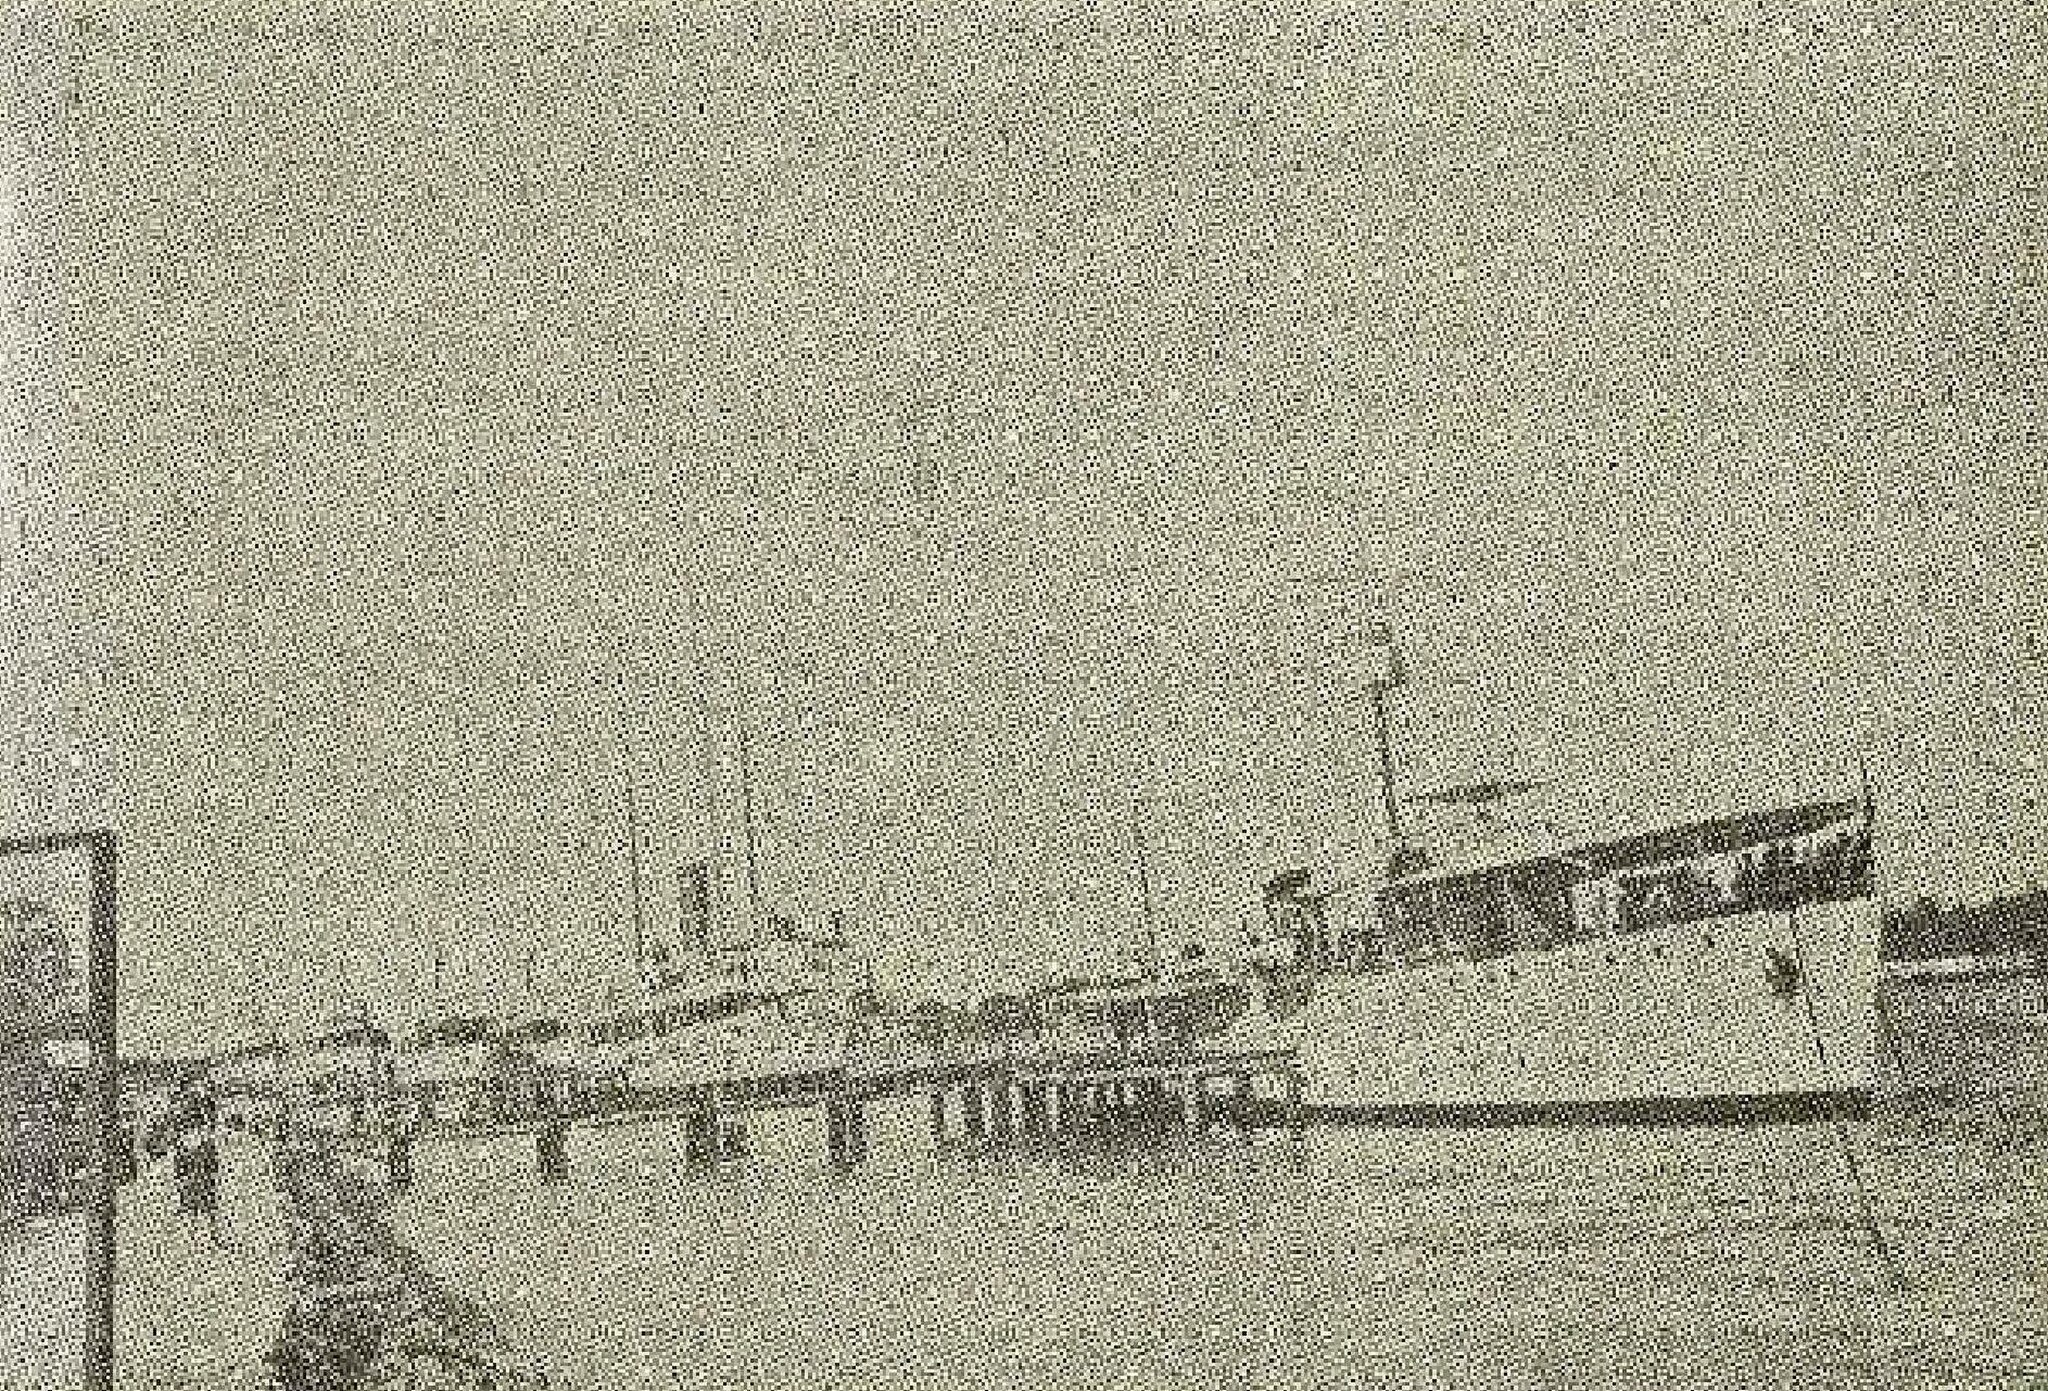
Title: Iranian naval ships in Khorramshahr
Description: 2500 Years on the Sea
Date: 1971
Categories: PD Iran, PD-scan (PD-Iran), Extracted images, Babr (ship, 1931), Palang (ship, 1931), Simorgh (ship, 1931), Images from 2500 Years on the Sea, Karkas (ship, 1931)